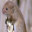
Label: mouse